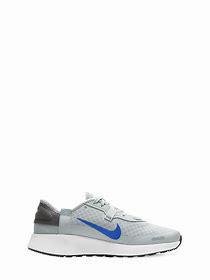
Brand: Nike
Model: Reposto